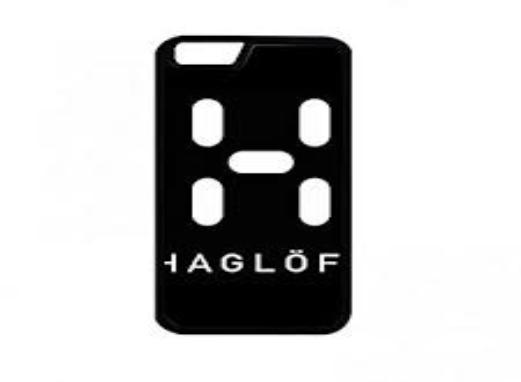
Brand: Haglofs
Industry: Clothes